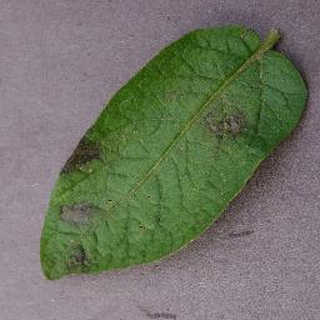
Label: potato_late_blight